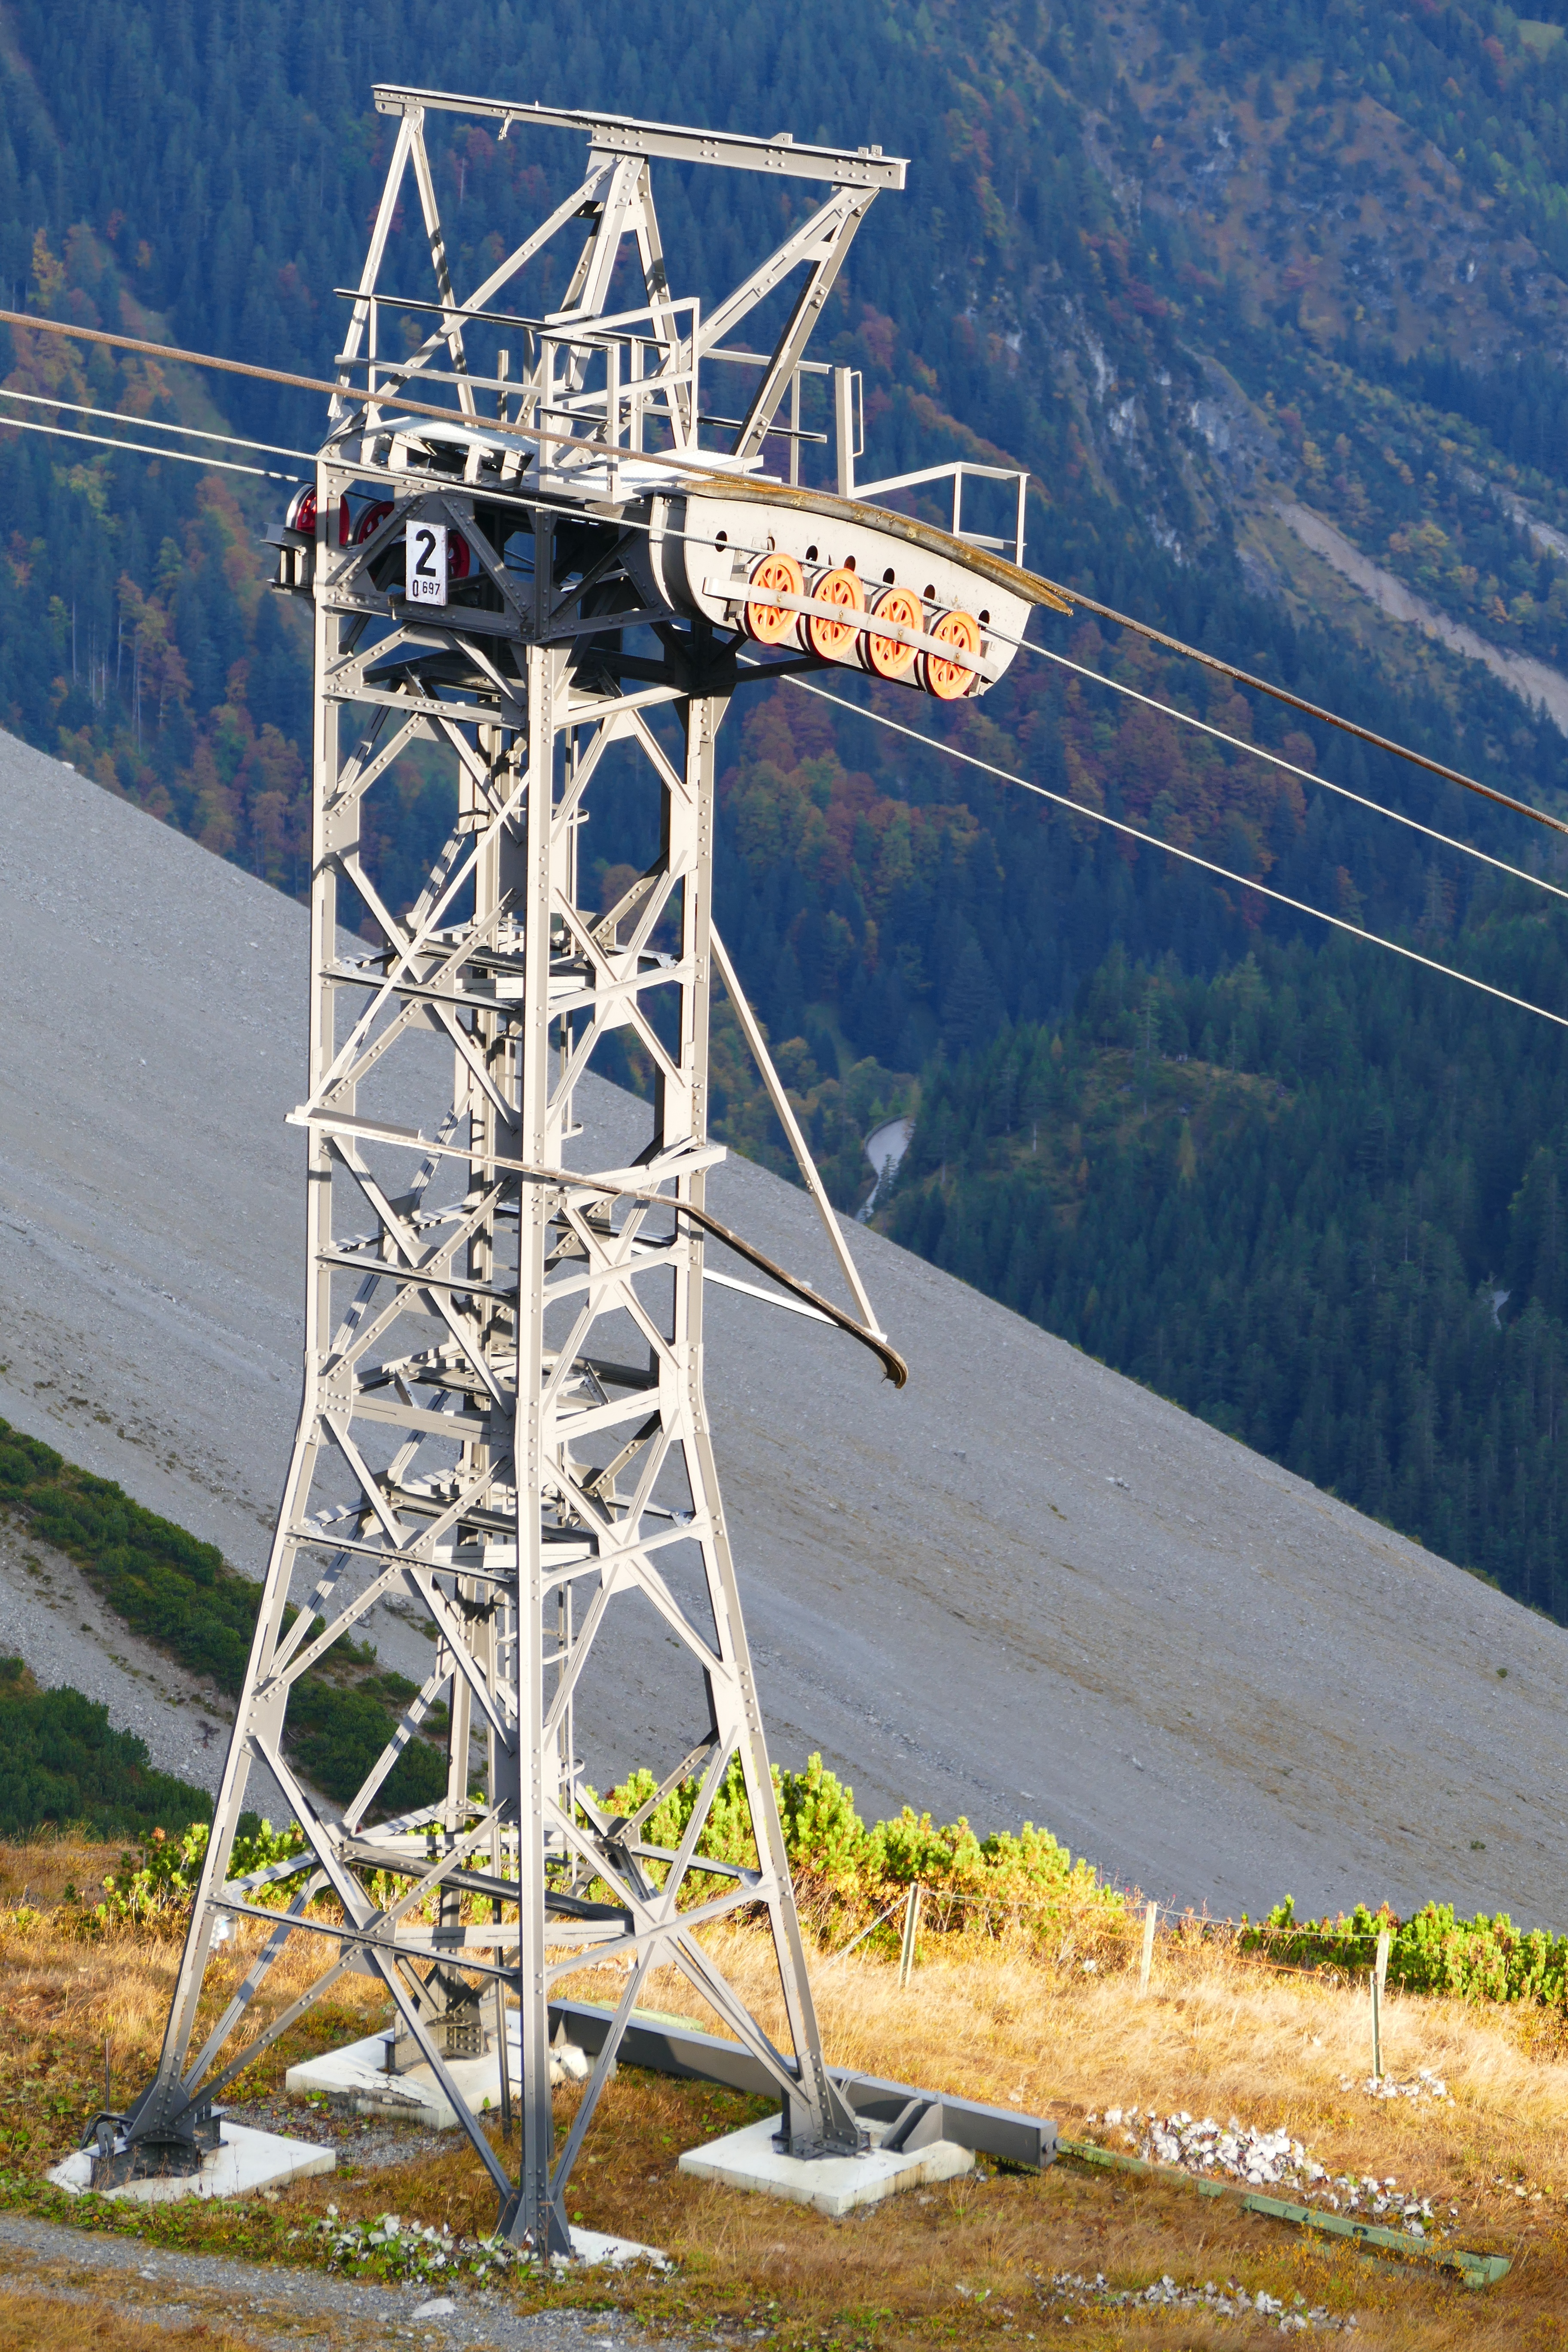
wind, cable, vehicle, tower, mast, electricity, cable car, gondola, masts, observation tower, transmission tower, construction equipment, overhead power line, seilbahn mast